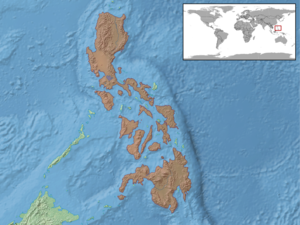
Pinoyscincus jagori est une espèce de sauriens de la famille des Scincidae.